Sport in Qatar

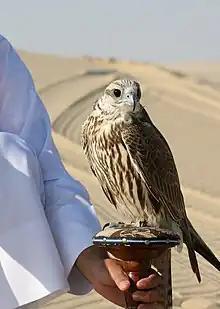
A captive Saker falcon used in falconry in the deserts of Qatar

Handball is a very popular team sport in Qatar. It was introduced to the country in 1968; however, Qatar did not join the International Handball Federation until the 1970s. The Qatar men's national handball team qualified for the IHF World Men's Handball Championship on four occasions, and automatically qualified for a fifth as host. Qatar came runners-up to France in the 2015 World Handball Championship held on home soil, however the tournament was marred by various controversies.